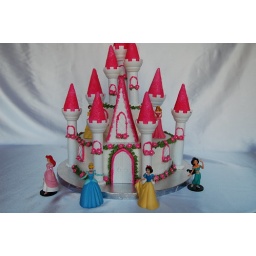
Once upon a time... A little girl wished for a beautiful princess castle cake....